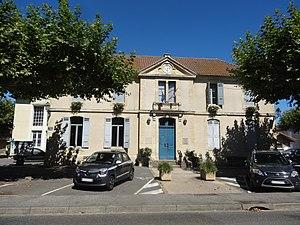
Mairie de Pavie.
Pavie est une commune française située dans le département du Gers en région Occitanie.